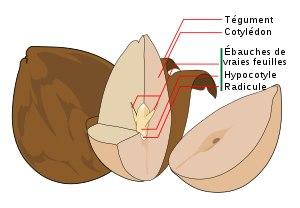
L'avocat est le fruit de l'avocatier, un arbre de la famille des Lauraceae, originaire du Mexique. Il en existe trois grandes variétés. La variété la plus populaire est l'avocat Hass.
Le cotylédon est une feuille primordiale constitutive de la graine. Le terme vient du grec, κοτυληδών, κοτυληδόνος, de κοτύλη qui désignait une mesure de capacité, c'est-à-dire une cavité, un creux, un contenant. Il est employé pour la première fois le 26 juin 1682 par le naturaliste anglais John Ray dans une notice de son ouvrage Methodus plantarum nova.